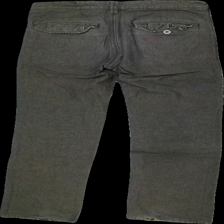
View: back
Type: Trousers
Category: Men
Brand: Dunderon
Colors: Brown
Material: 100% cotton
Cut: Regular
Season: All
Damage location: middle center
Damage 2 location: bottom left
Price range: <50
Recommended usage: Export
Description: bruna byxor, knapp saknas
Comment: knapp saknas